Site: brandenburg
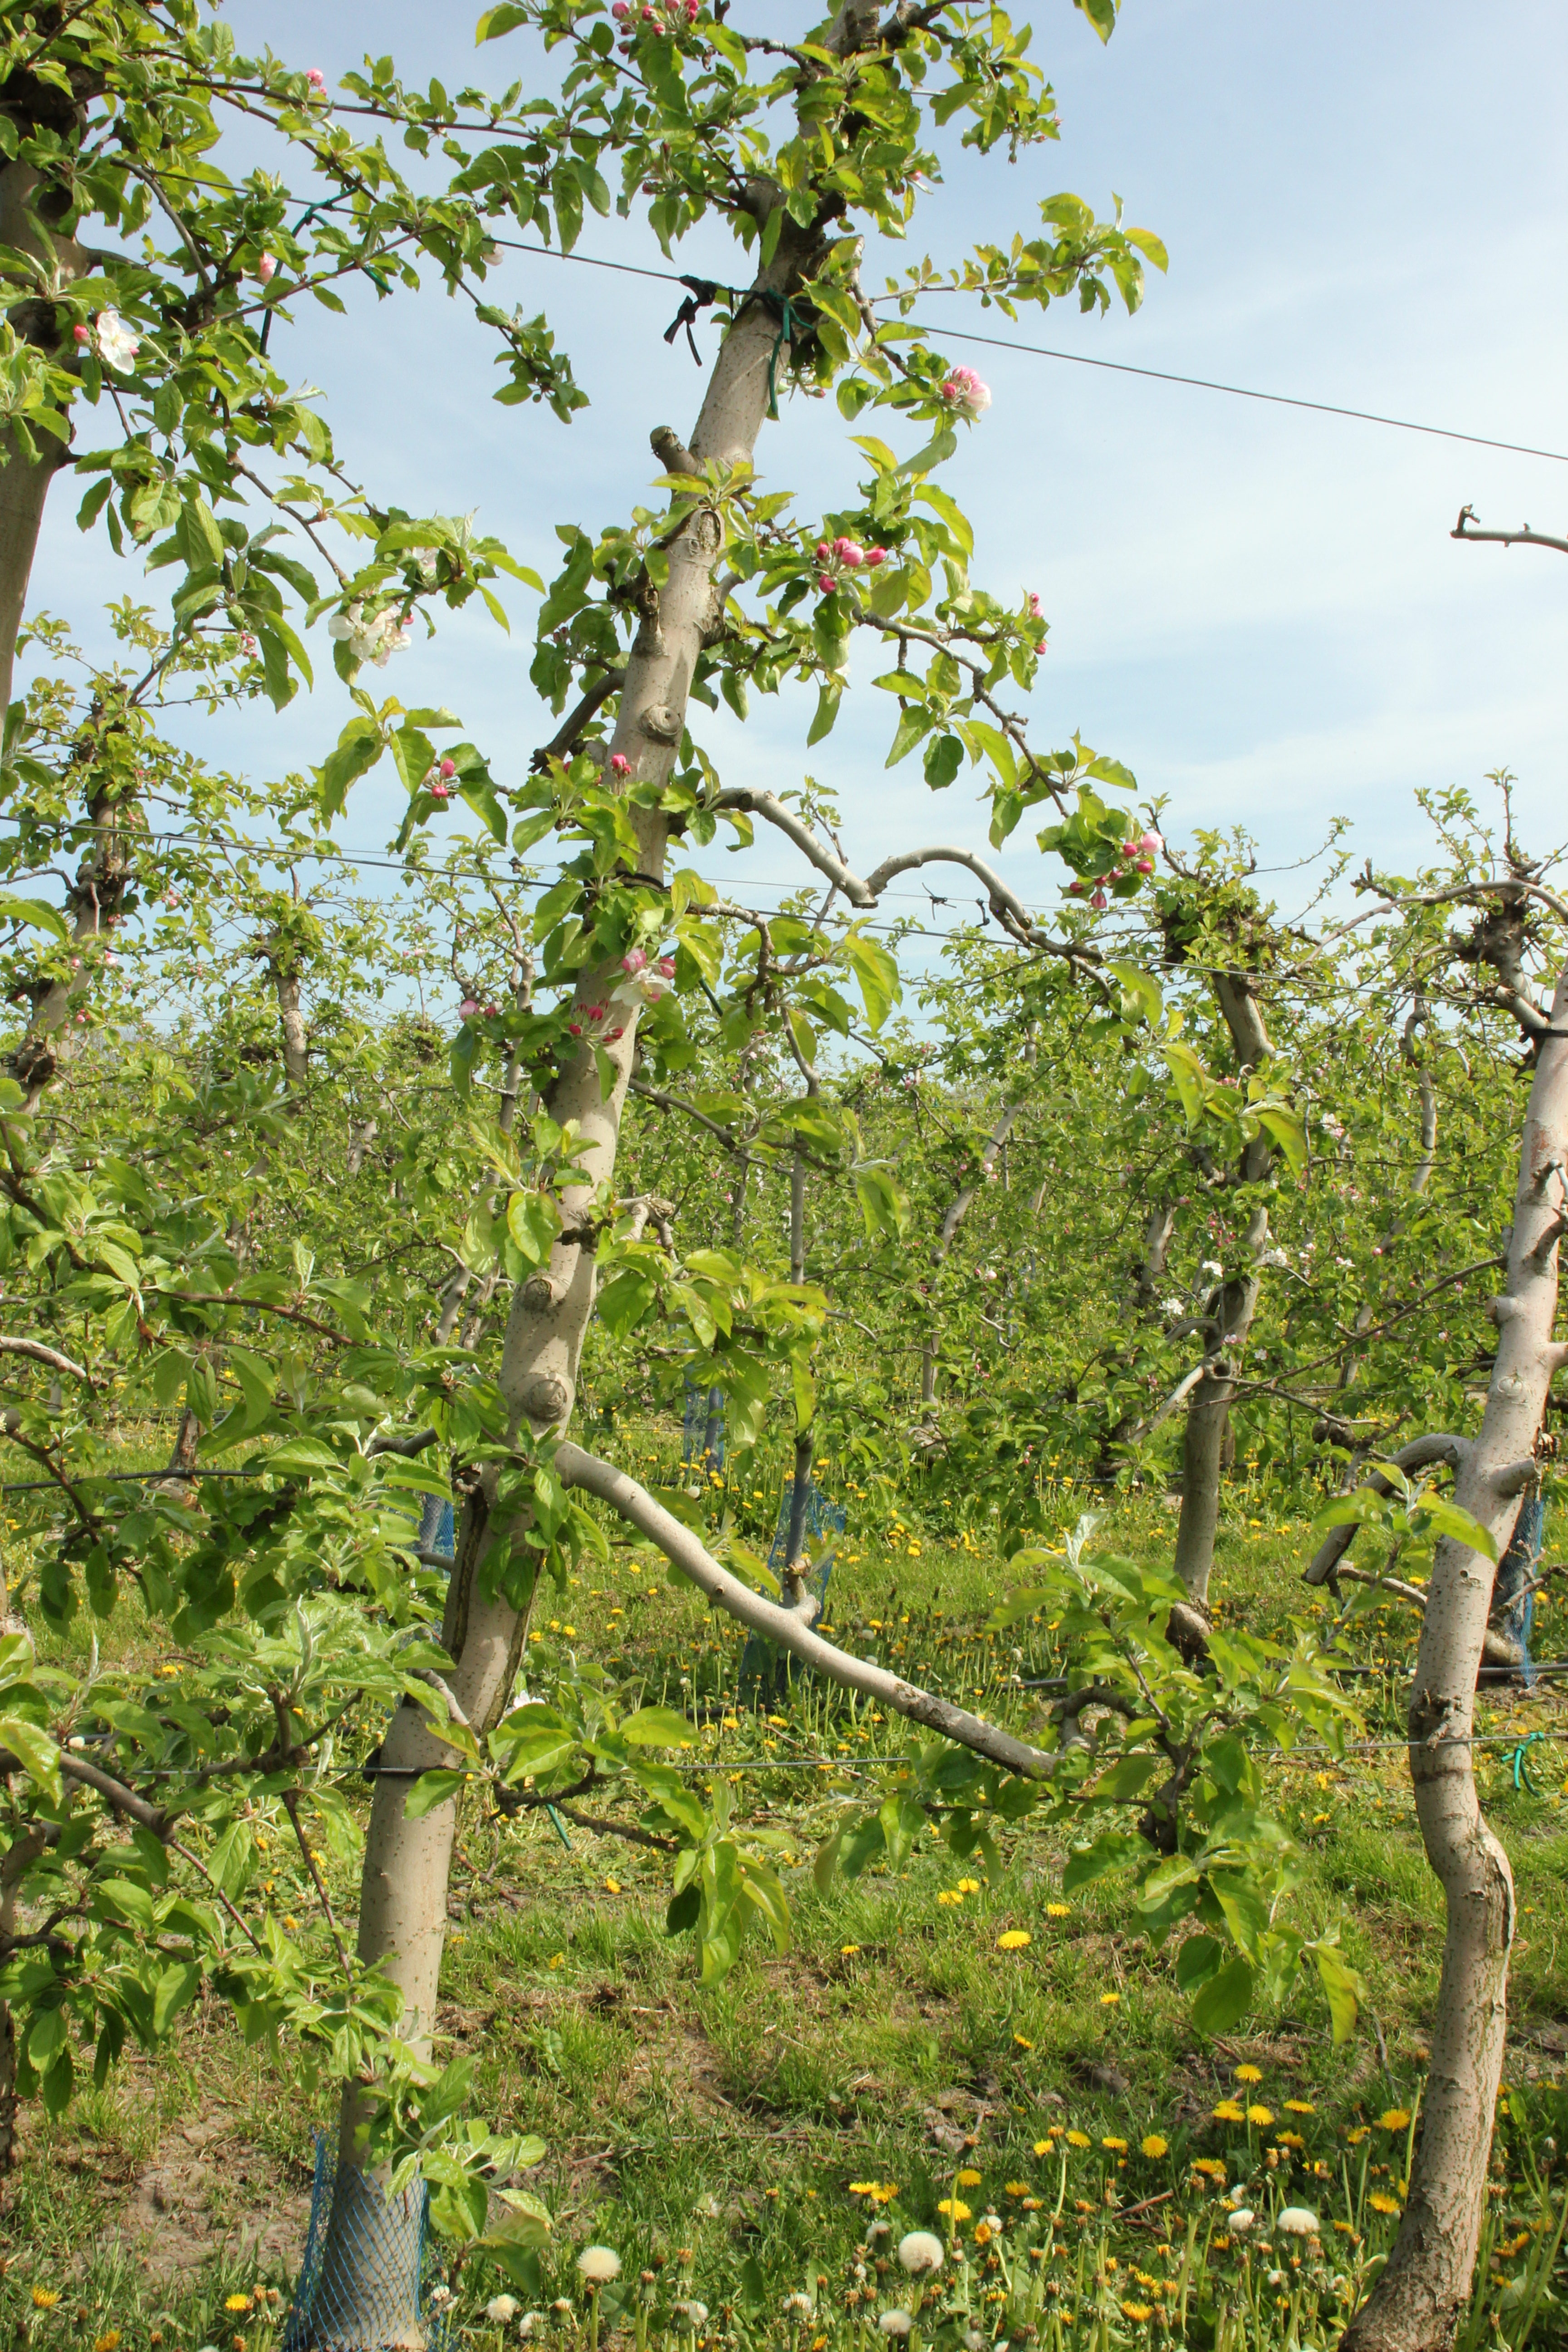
Growth stage (BBCH 60): Flowering